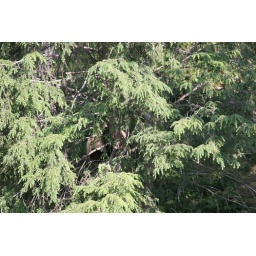
I think that's the panda cub in there. Hard to tell with all that tree in the way...